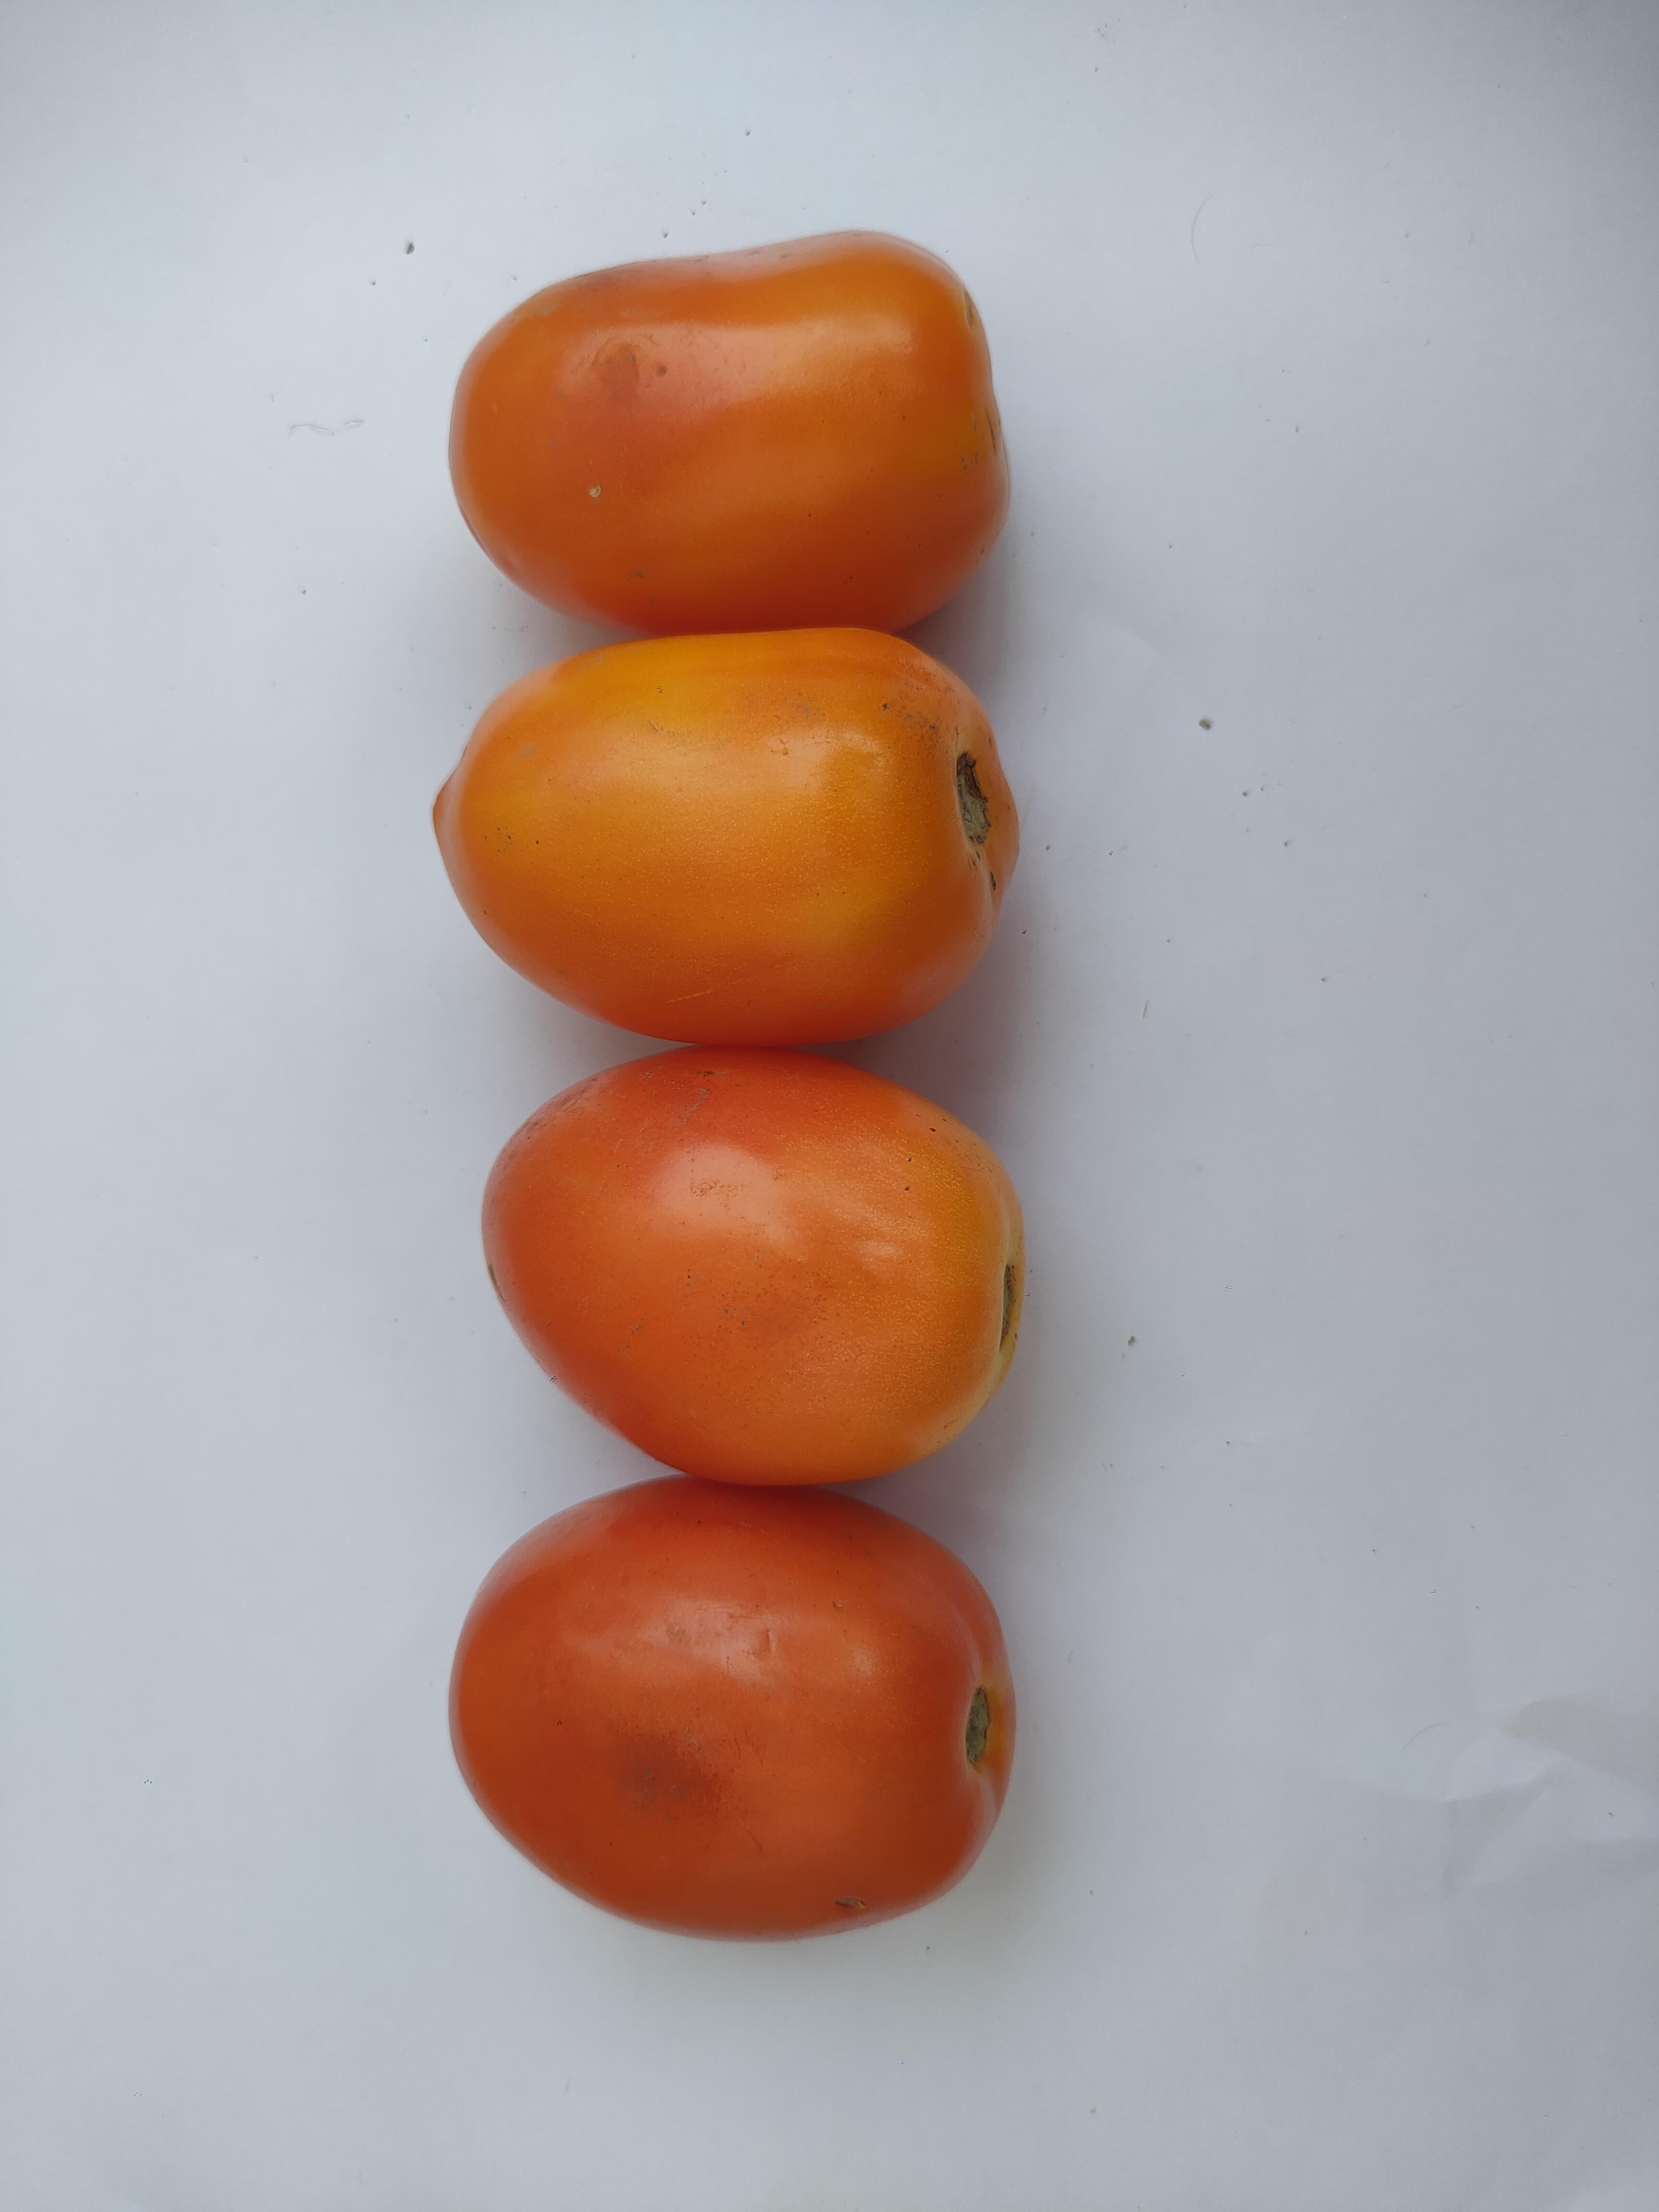
Label: Tomato